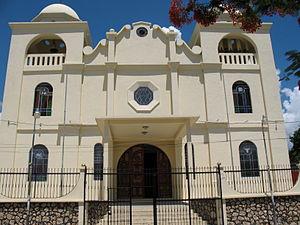
Cet article recense les cathédrales du Guatemala.